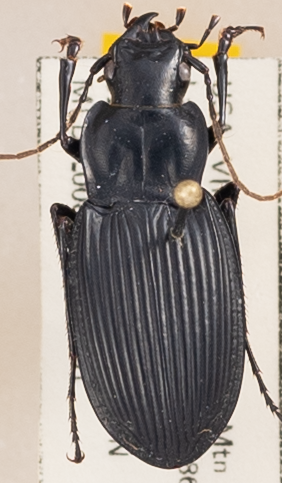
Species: Dicaelus teter
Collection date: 2022-05-31
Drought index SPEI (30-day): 0.47
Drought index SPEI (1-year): -0.71
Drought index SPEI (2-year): -0.1